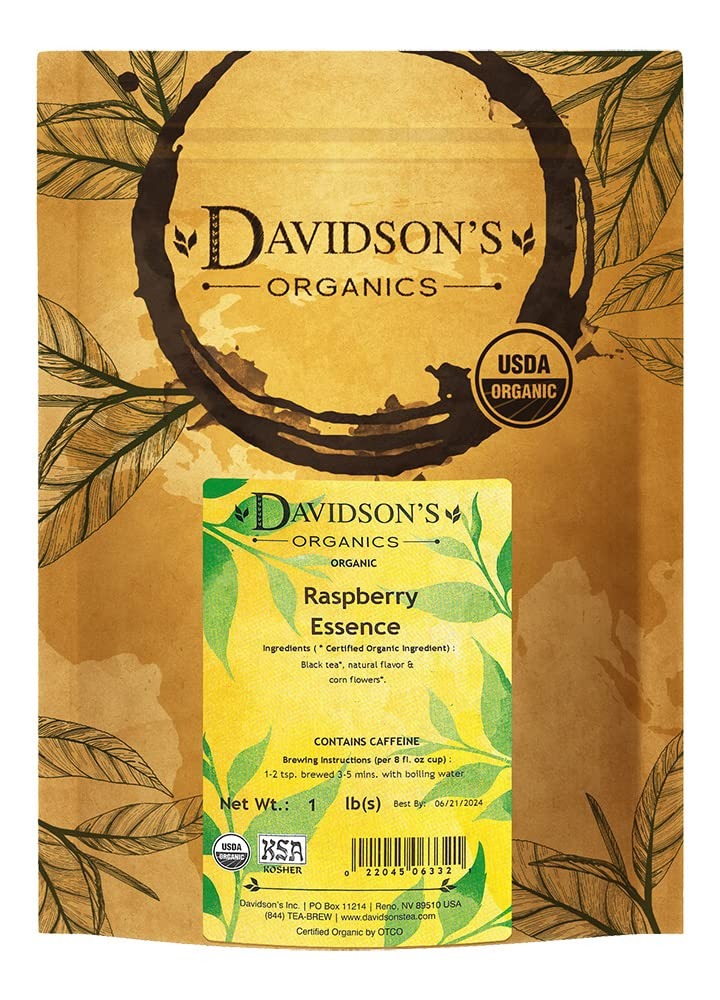
Item Name: Davidson's Tea Bulk, Raspberry Essence, 16 Ounce
Bullet Point 1: Raspberry Essence (Loose Leaf) combines organic black tea with red raspberry essence. Davidson's Raspberry Essence (Loose Leaf) is a rich black tea brew with a deep, fruity finish.
Bullet Point 2: LEAF TO CUP: From our farms in India to your family, Davidson’s Organics is a vertically integrated provider of premium teas at affordable prices. We grow, import, blend, package, and sell - overseeing the entire journey of our tea from the leaf cuttings to the infusion in your cup.
Bullet Point 3: ALWAYS ORGANIC: Davidson’s Organics is a 3rd generation organic tea grower delivering on its promise of providing top-notch USDA certified organic teas. Our teas are grown non-GMO & free from harmful chemicals and pesticides. We are responsibly sourced and sustainably farmed. We believe in the holistic health of our farms, farmers, plants & animals.
Bullet Point 4: A CUP OF WELLNESS: Davidson’s offers a diverse selection of tea blends for the most discerning palates. From loose leaves to tea bags & iced, and from ayurvedic to herbal, our organic teas deliver the perfect pick me up or a restful respite. Enjoy our balanced tea blends for optimal health and sipping pleasure.
Bullet Point 5: TRUST OUR TEA: Davidson's Organics was the first purveyor of fine organic teas. Since 1976, we’ve worked tirelessly to develop blends that are true reflections of their names, while being committed to sourcing healthy ingredients grown by generations of skilled small farmers. Enjoy Davidson's Organics, the organic tea that sets the standards for the highest quality.
Value: 16.0
Unit: ounce

Price: 27.11